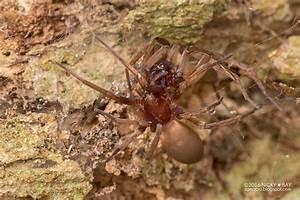
spider